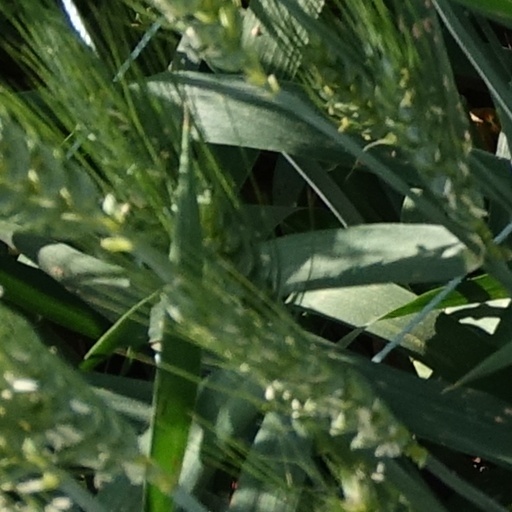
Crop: wheat